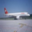
Label: airplane